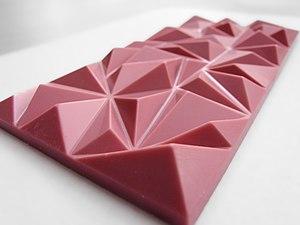
Le chocolat ruby est une variété de chocolat introduite en 2017 par l'entreprise de cacao belgo-suisse Barry Callebaut. En développement depuis 2004, il est dévoilé en 2017.